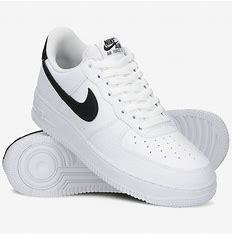
Brand: Nike
Model: Air Force 1 07